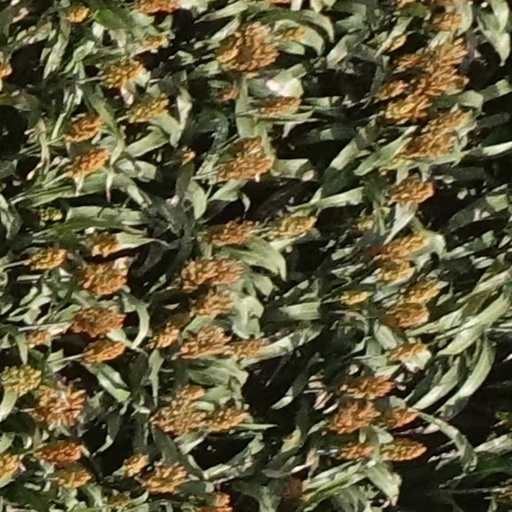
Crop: sorghum